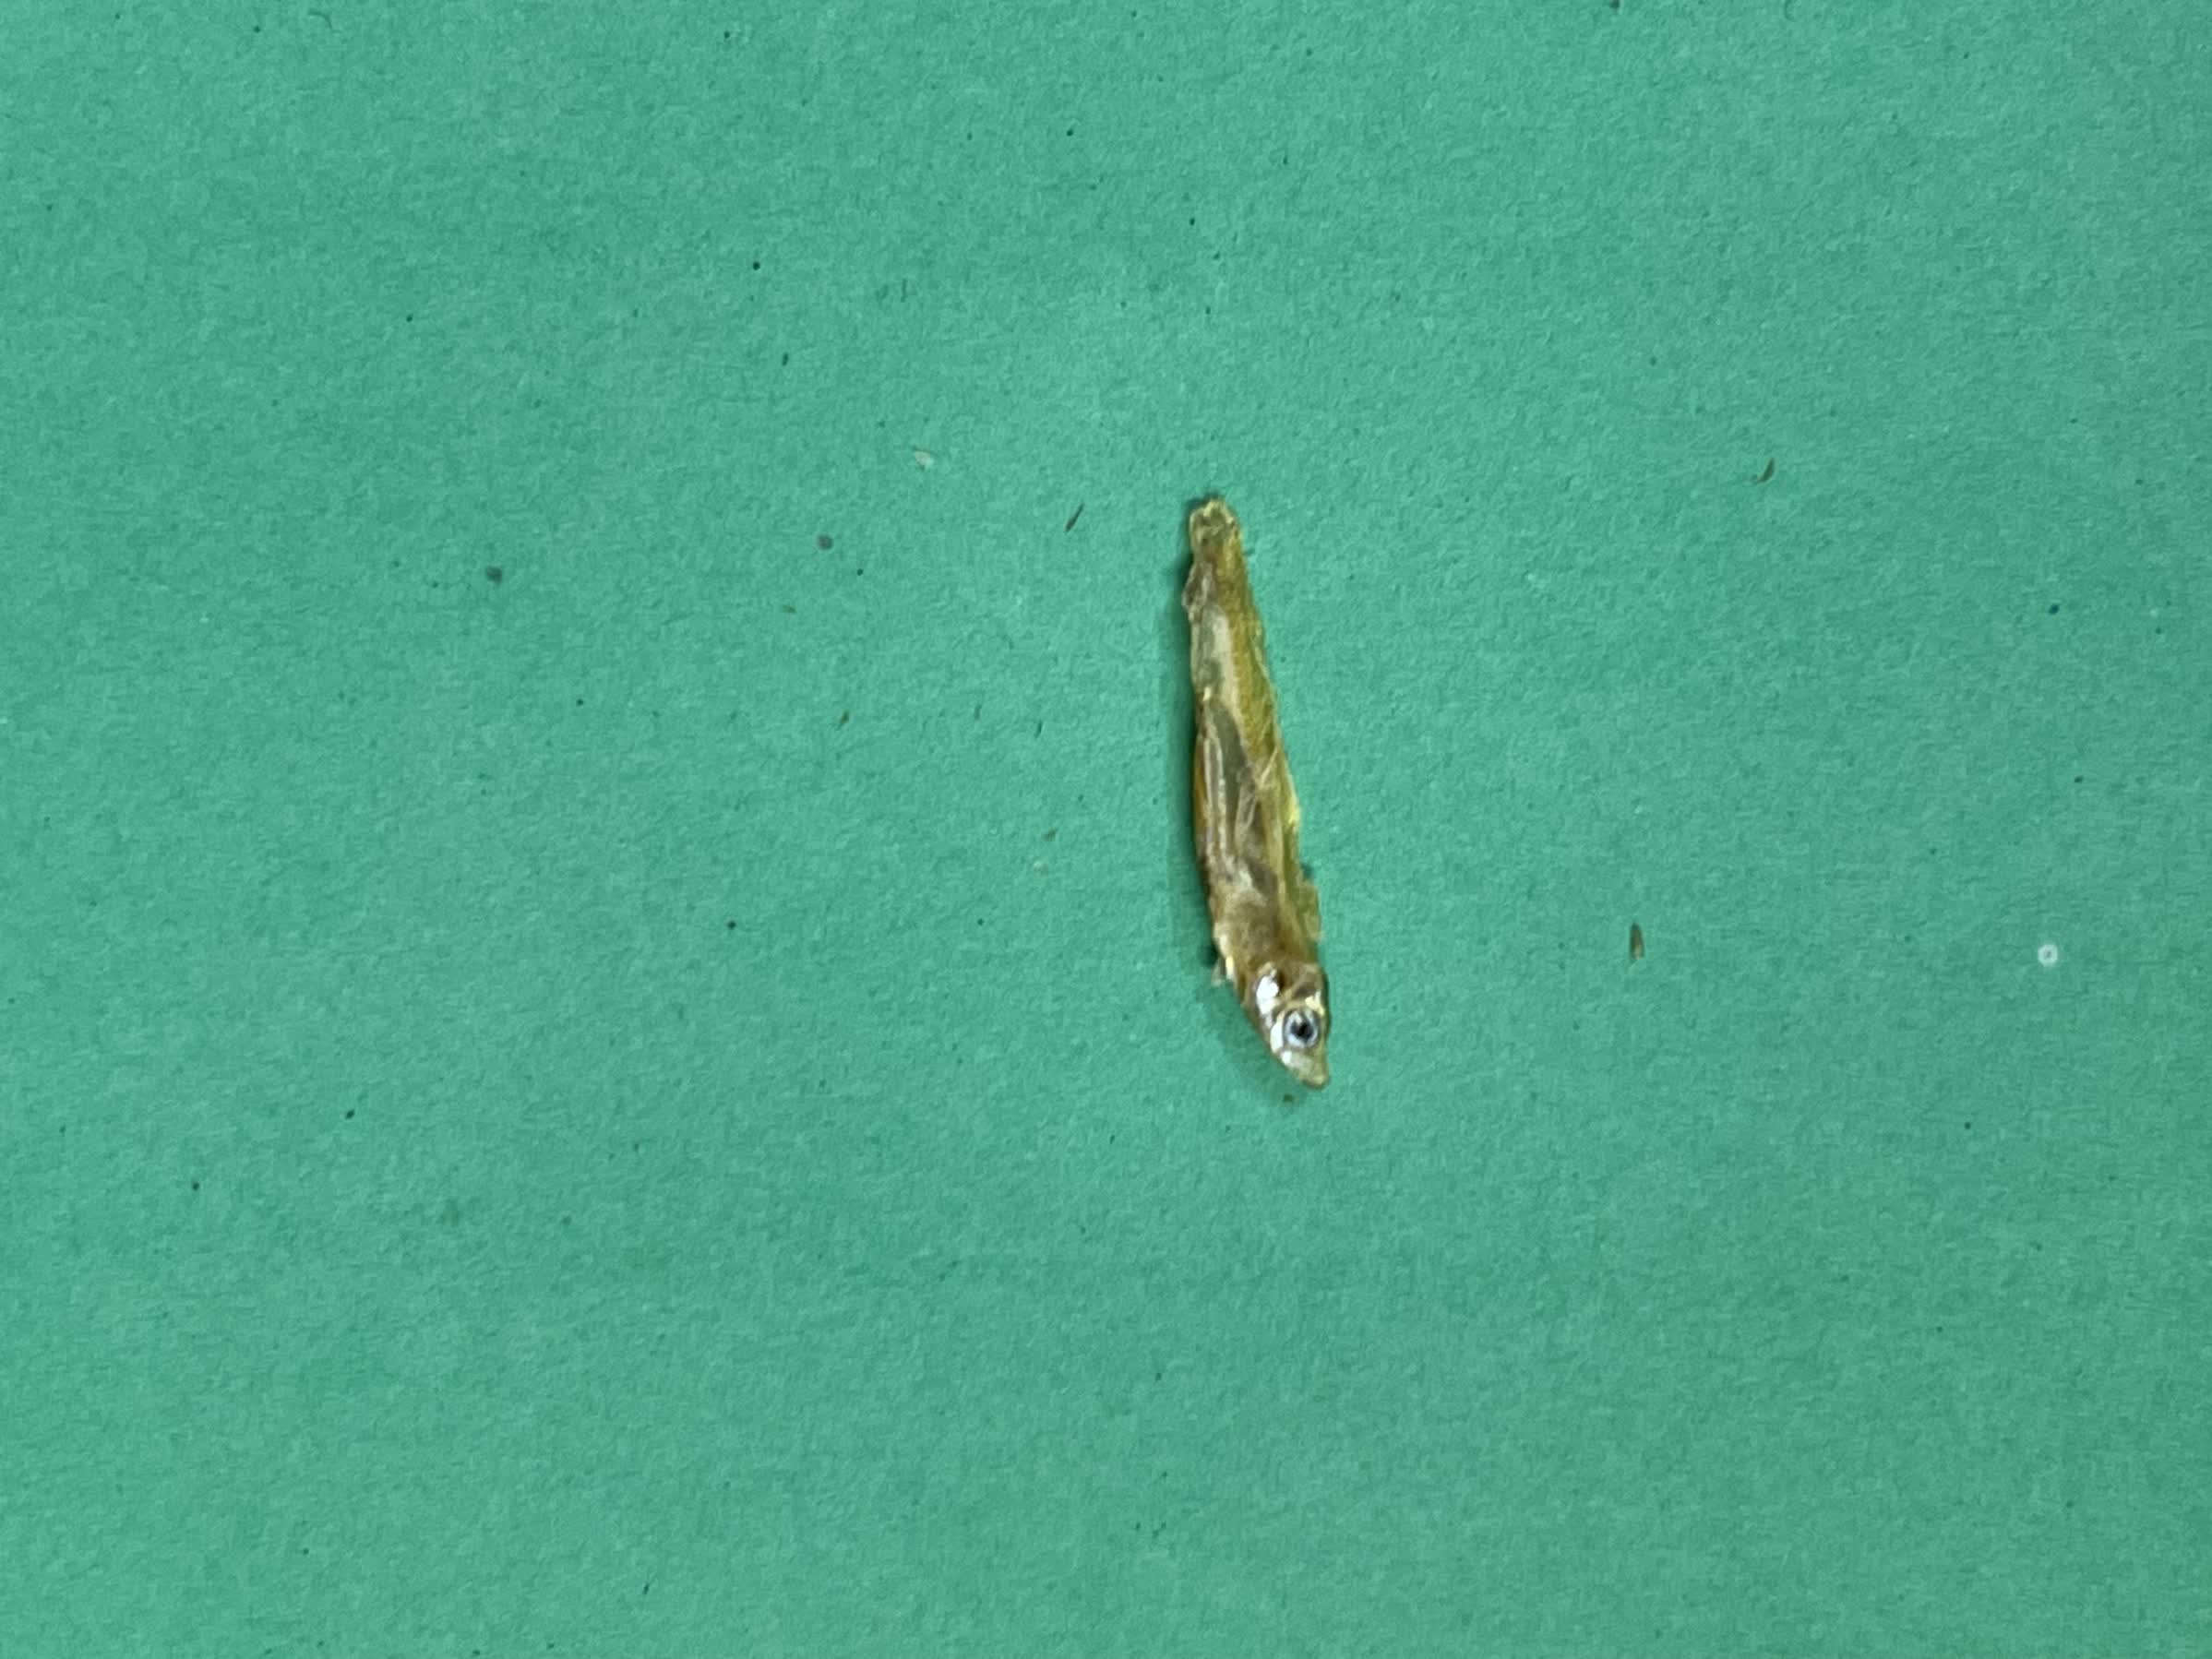
Species: kachki